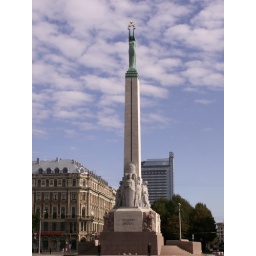
8 sep -freedom monument with our hotel in back ground